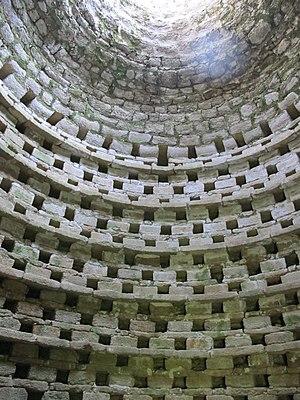
Intérieur du colombier du château du Guilguiffin
Le château du Guilguiffin situé dans le département du Finistère, fait partie des châteaux de Cornouaille. Il fut la résidence de Nicolas Louis de Plœuc, conseiller au Parlement de Bretagne. Construit aux abords de Landudec, le château du Guilguiffin est édifié à l’emplacement d'un ancien manoir. Il est dû à l'architecte finistérien Nicolas Pochic, connu pour avoir travaillé dans le bâti religieux.